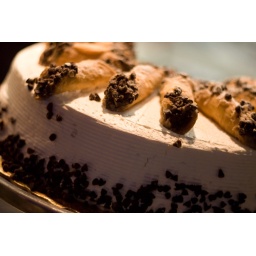
A delicious-looking cake in a store window in Stone Harbor, NJ.